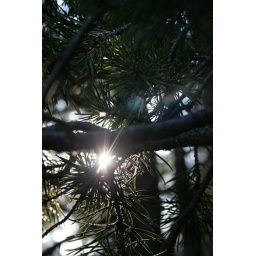
light peeking through a pine tree in yellowstone